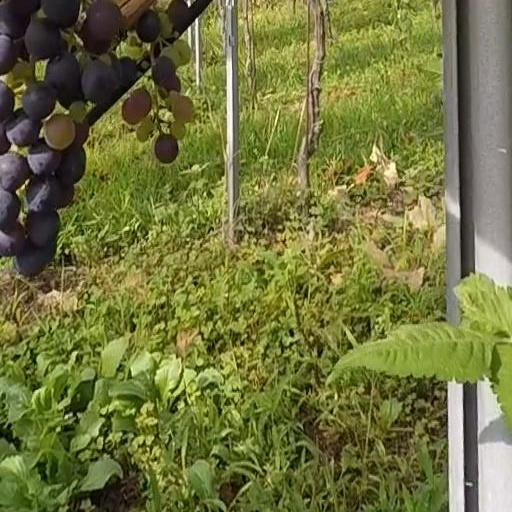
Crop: grape